Sporran

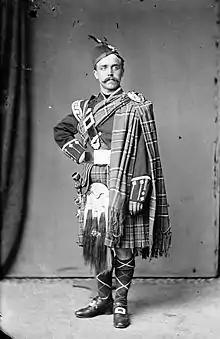
A man wearing tartan, including a large sporran (Russell) NLW3363120

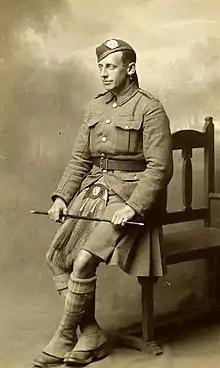
Soldier (likely London Scottish reserve regiment) wearing a two-tassel sporran and a grey kilt [1921

Day sporrans are usually brown leather shovel pouches with simple adornment. These ""day"" sporrans often have three or more leather tassels and frequently Celtic knot designs carved or embossed into the leather. This style of traditional purse is convenient to use on a daily basis. This style is often made entirely of leather, with a leather flap, front, and three tassels or more. They are often embossed or hand-tooled with Celtic, thistle, or other designs on the flap and body, and fasten with a stud or hook closure.